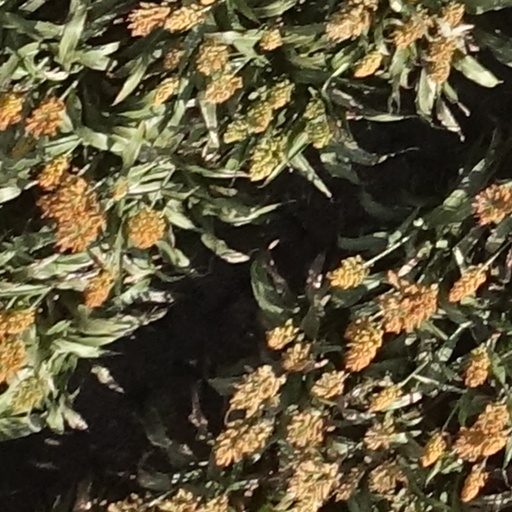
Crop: sorghum